Kraft Dinner

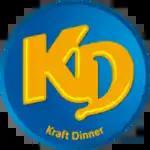
Previous logo of the Canadian version

Kraft Dinner has been called a de facto national dish of Canada. Packaged in Quebec with Canadian wheat and milk, and other ingredients from Canada and the US, Canadians purchase 1.7 million of the 7 million boxes sold globally each week and eat an average of 90 million boxes of Kraft Dinner each year. The meal is the most popular grocery item in the country, where "Kraft Dinner" has an iconic status and has become a generic trademark of sorts for macaroni and cheese. It is often simply referred to, and (as of 2023) is now marketed by the initials K.D. As Kraft Dinner has a different name in Canada from the United States and other markets, the Canadian marketing and advertising platform is a made-in-Canada effort that cannot be easily adapted to the US market.